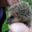
Label: porcupine